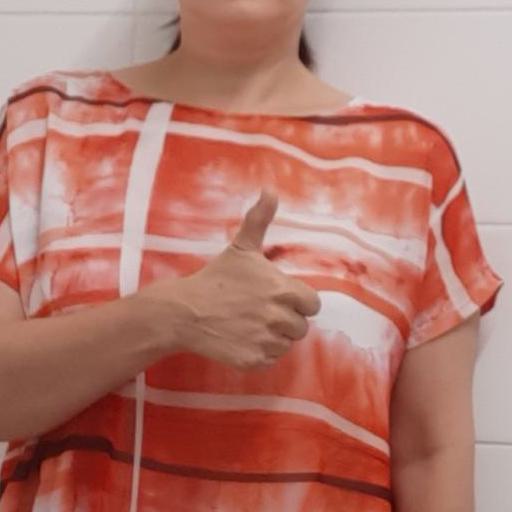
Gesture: like